Rebecca Mammen John

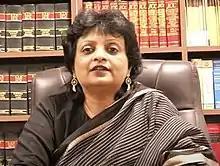
John speaks to the National Law University, Delhi in 2014

Rebecca Mammen John is a Senior Advocate at the Supreme Court of India, and works primarily in the field of criminal defence. She has represented parties in several widely reported cases, including the families of victims of the 1987 Hashimpura massacre, Indian stockbroker Harshad Mehta, and the accused in the Aarushi murder case. She has also been appointed as a Special Public Prosecutor on occasion by the High Court of Delhi, and frequently comments in leading newspapers and the media on issues of criminal justice reform in India.